New Buffalo Times

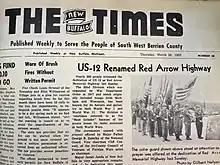
Front Page of the Times on March 26th, 1953.

The New Buffalo Times is a source of information on news and events in the city of New Buffalo and surrounding New Buffalo Township, plus other communities within the Harbor Country region of southwestern Berrien County, Michigan. It is a weekly newspaper published each Thursday.